Linge Ping

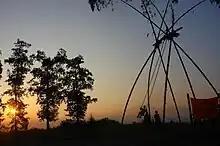
These traditional swings are generally erected during the Dashain festival and then disassembled after some weeks.

Linge Ping is a traditional swing constructed during the festival of Dashain mainly in Nepal. The shape of the swing is in the shape of Shiva Linga, hence the name. It is believed that one must leave the ground once a year by riding the swing in the Dashain festival. During Dashain, multiple fairs are held and "Linge Ping", and wooden Ferris wheels (Pirke Ping) are constructed.